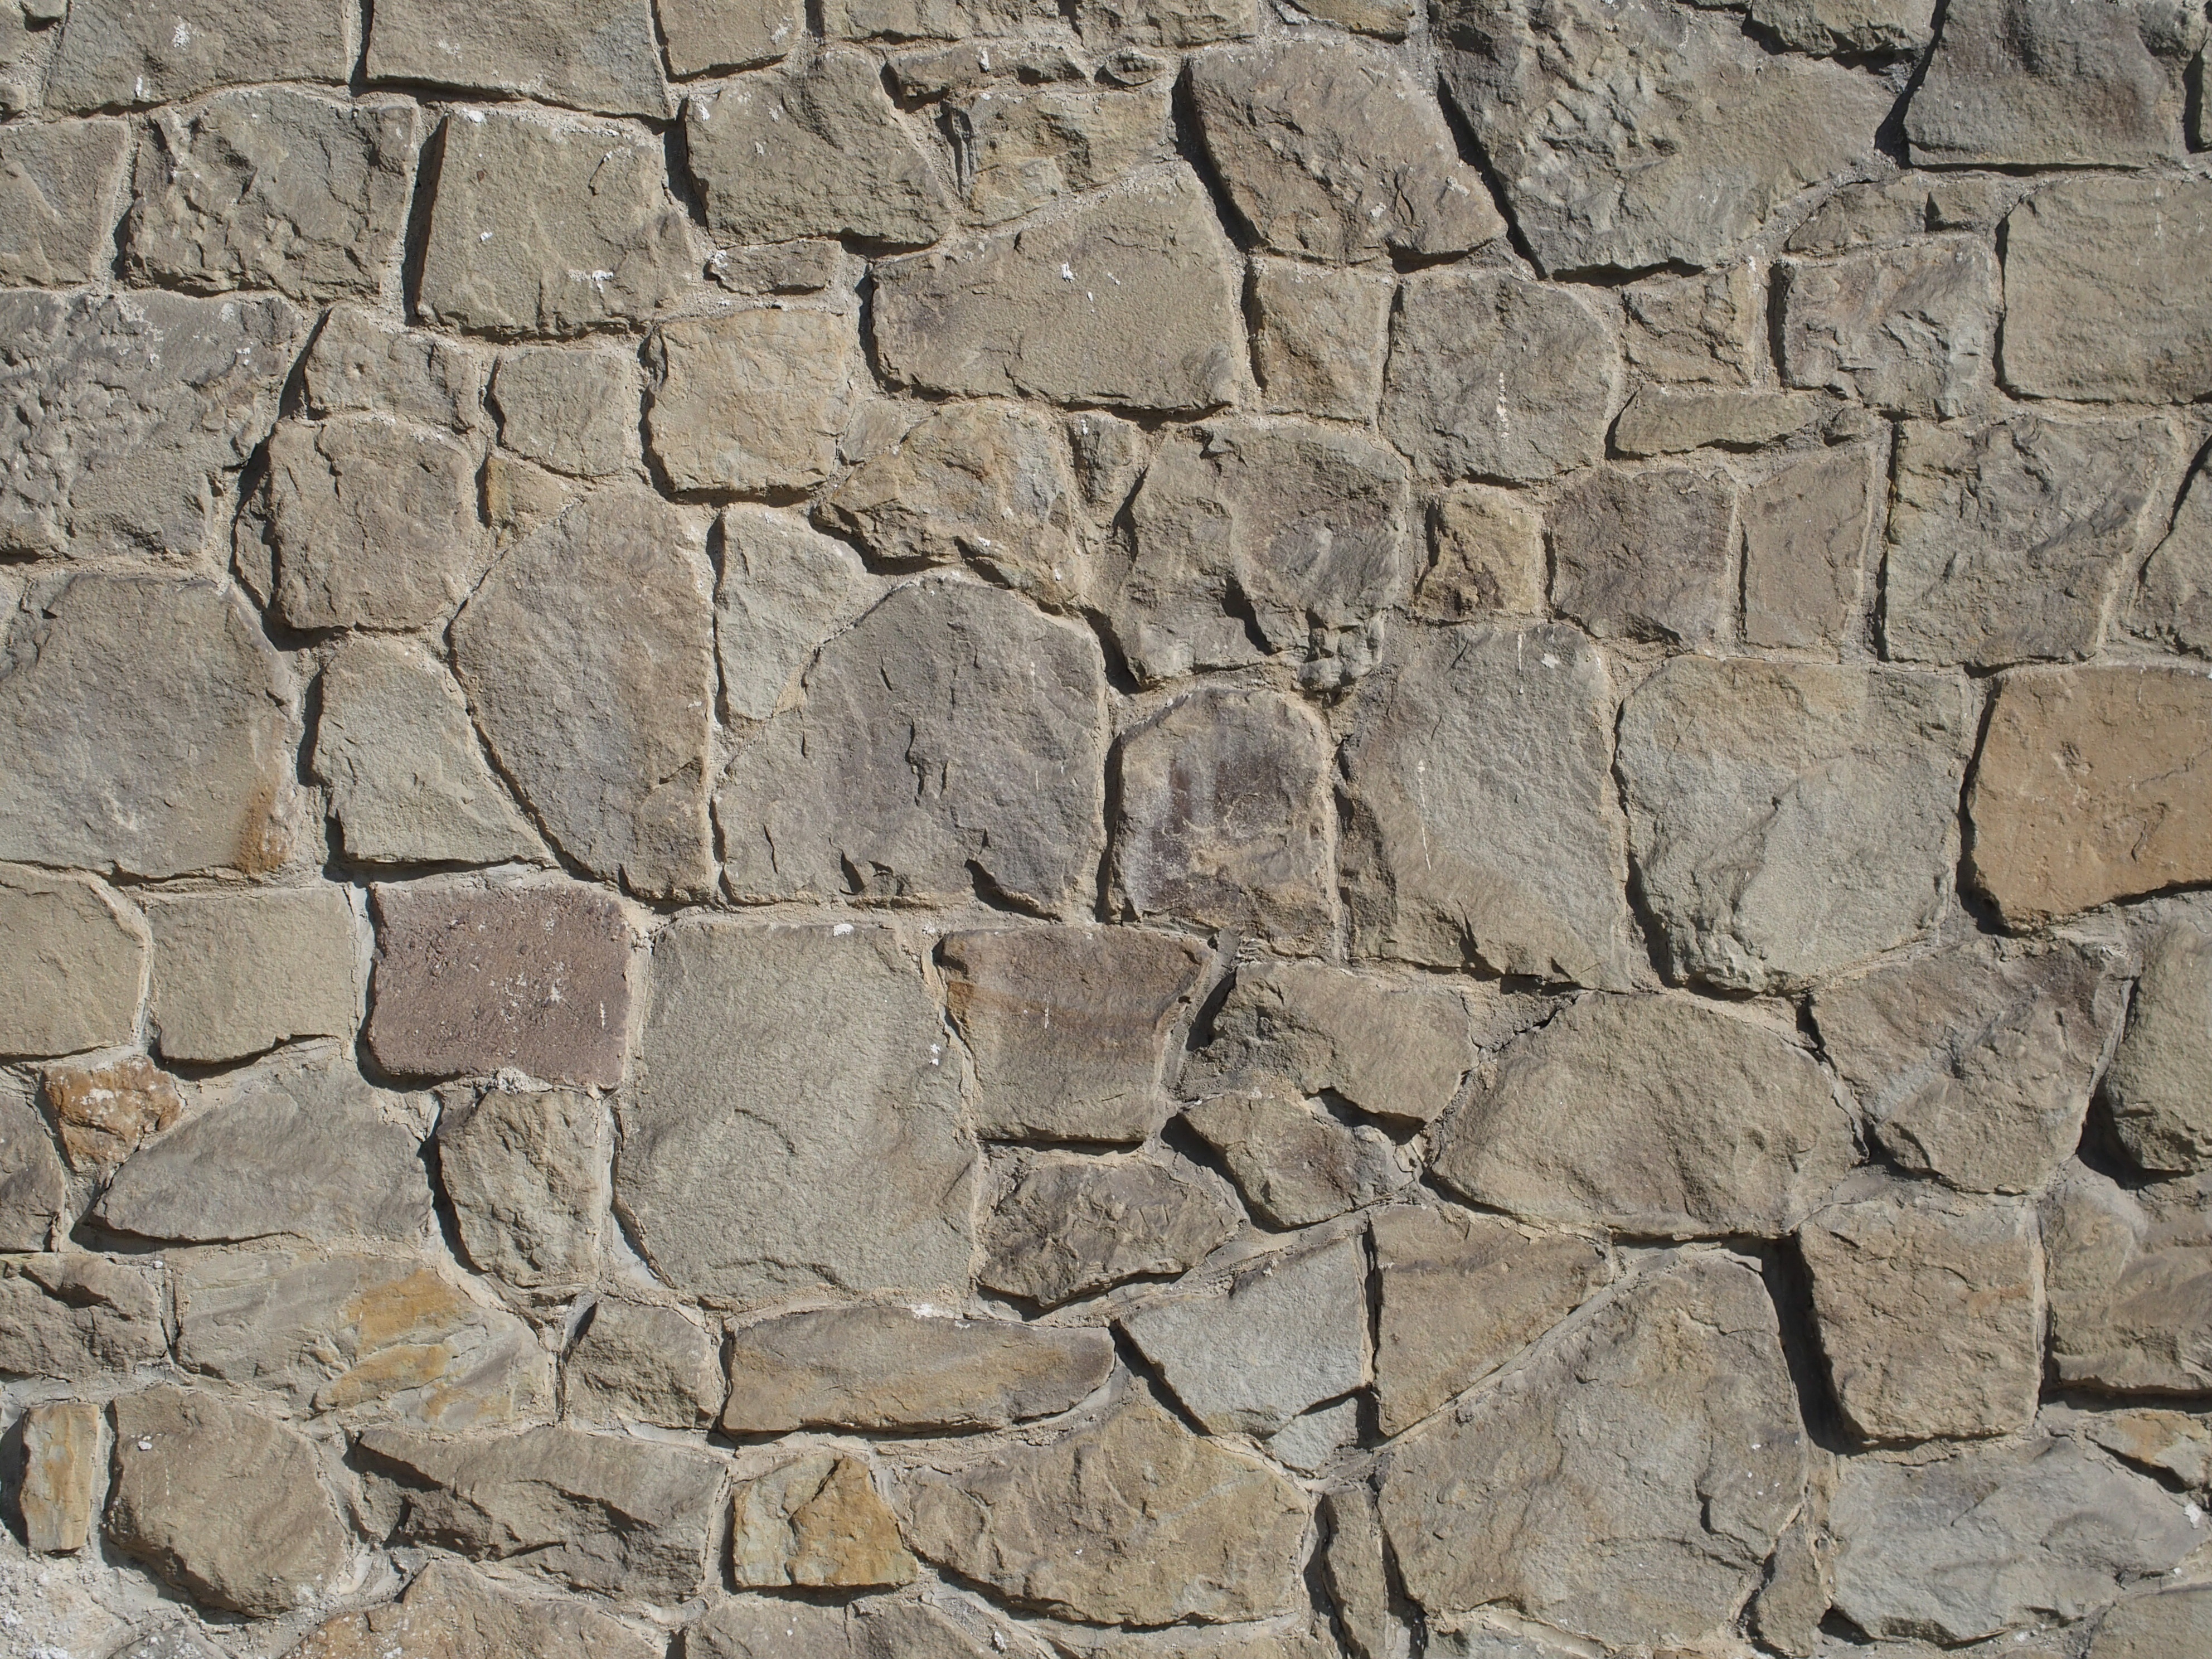
rock, texture, floor, wall, stone, brown, soil, stone wall, brick, material, rubble, background, brickwork, flooring